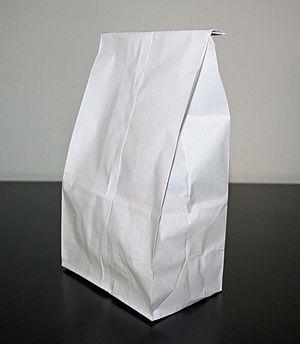
Un sac en papier est un contenant fabriqué en papier blanc ou brun, habituellement ouvert sur un des côtés. Il peut être constitué d'une ou plusieurs couches de papier ou d'autres matériaux souples. Cet emballage est utilisé pour le stockage, le transport ou la promotion.